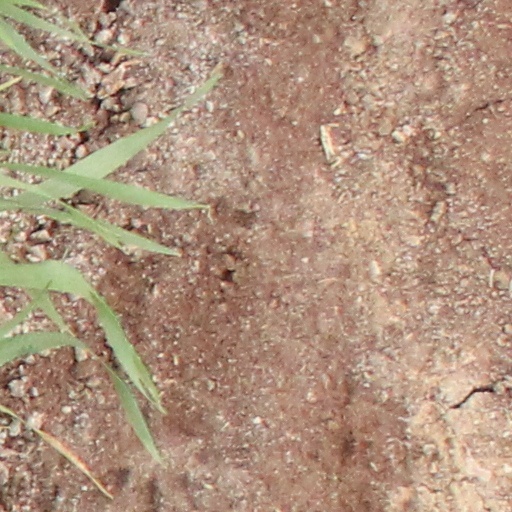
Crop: wheat